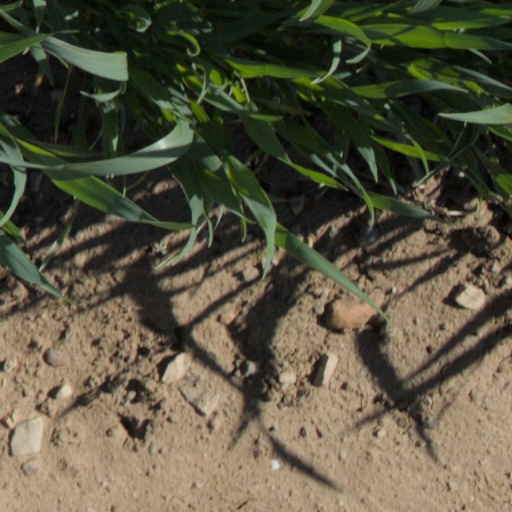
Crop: wheat